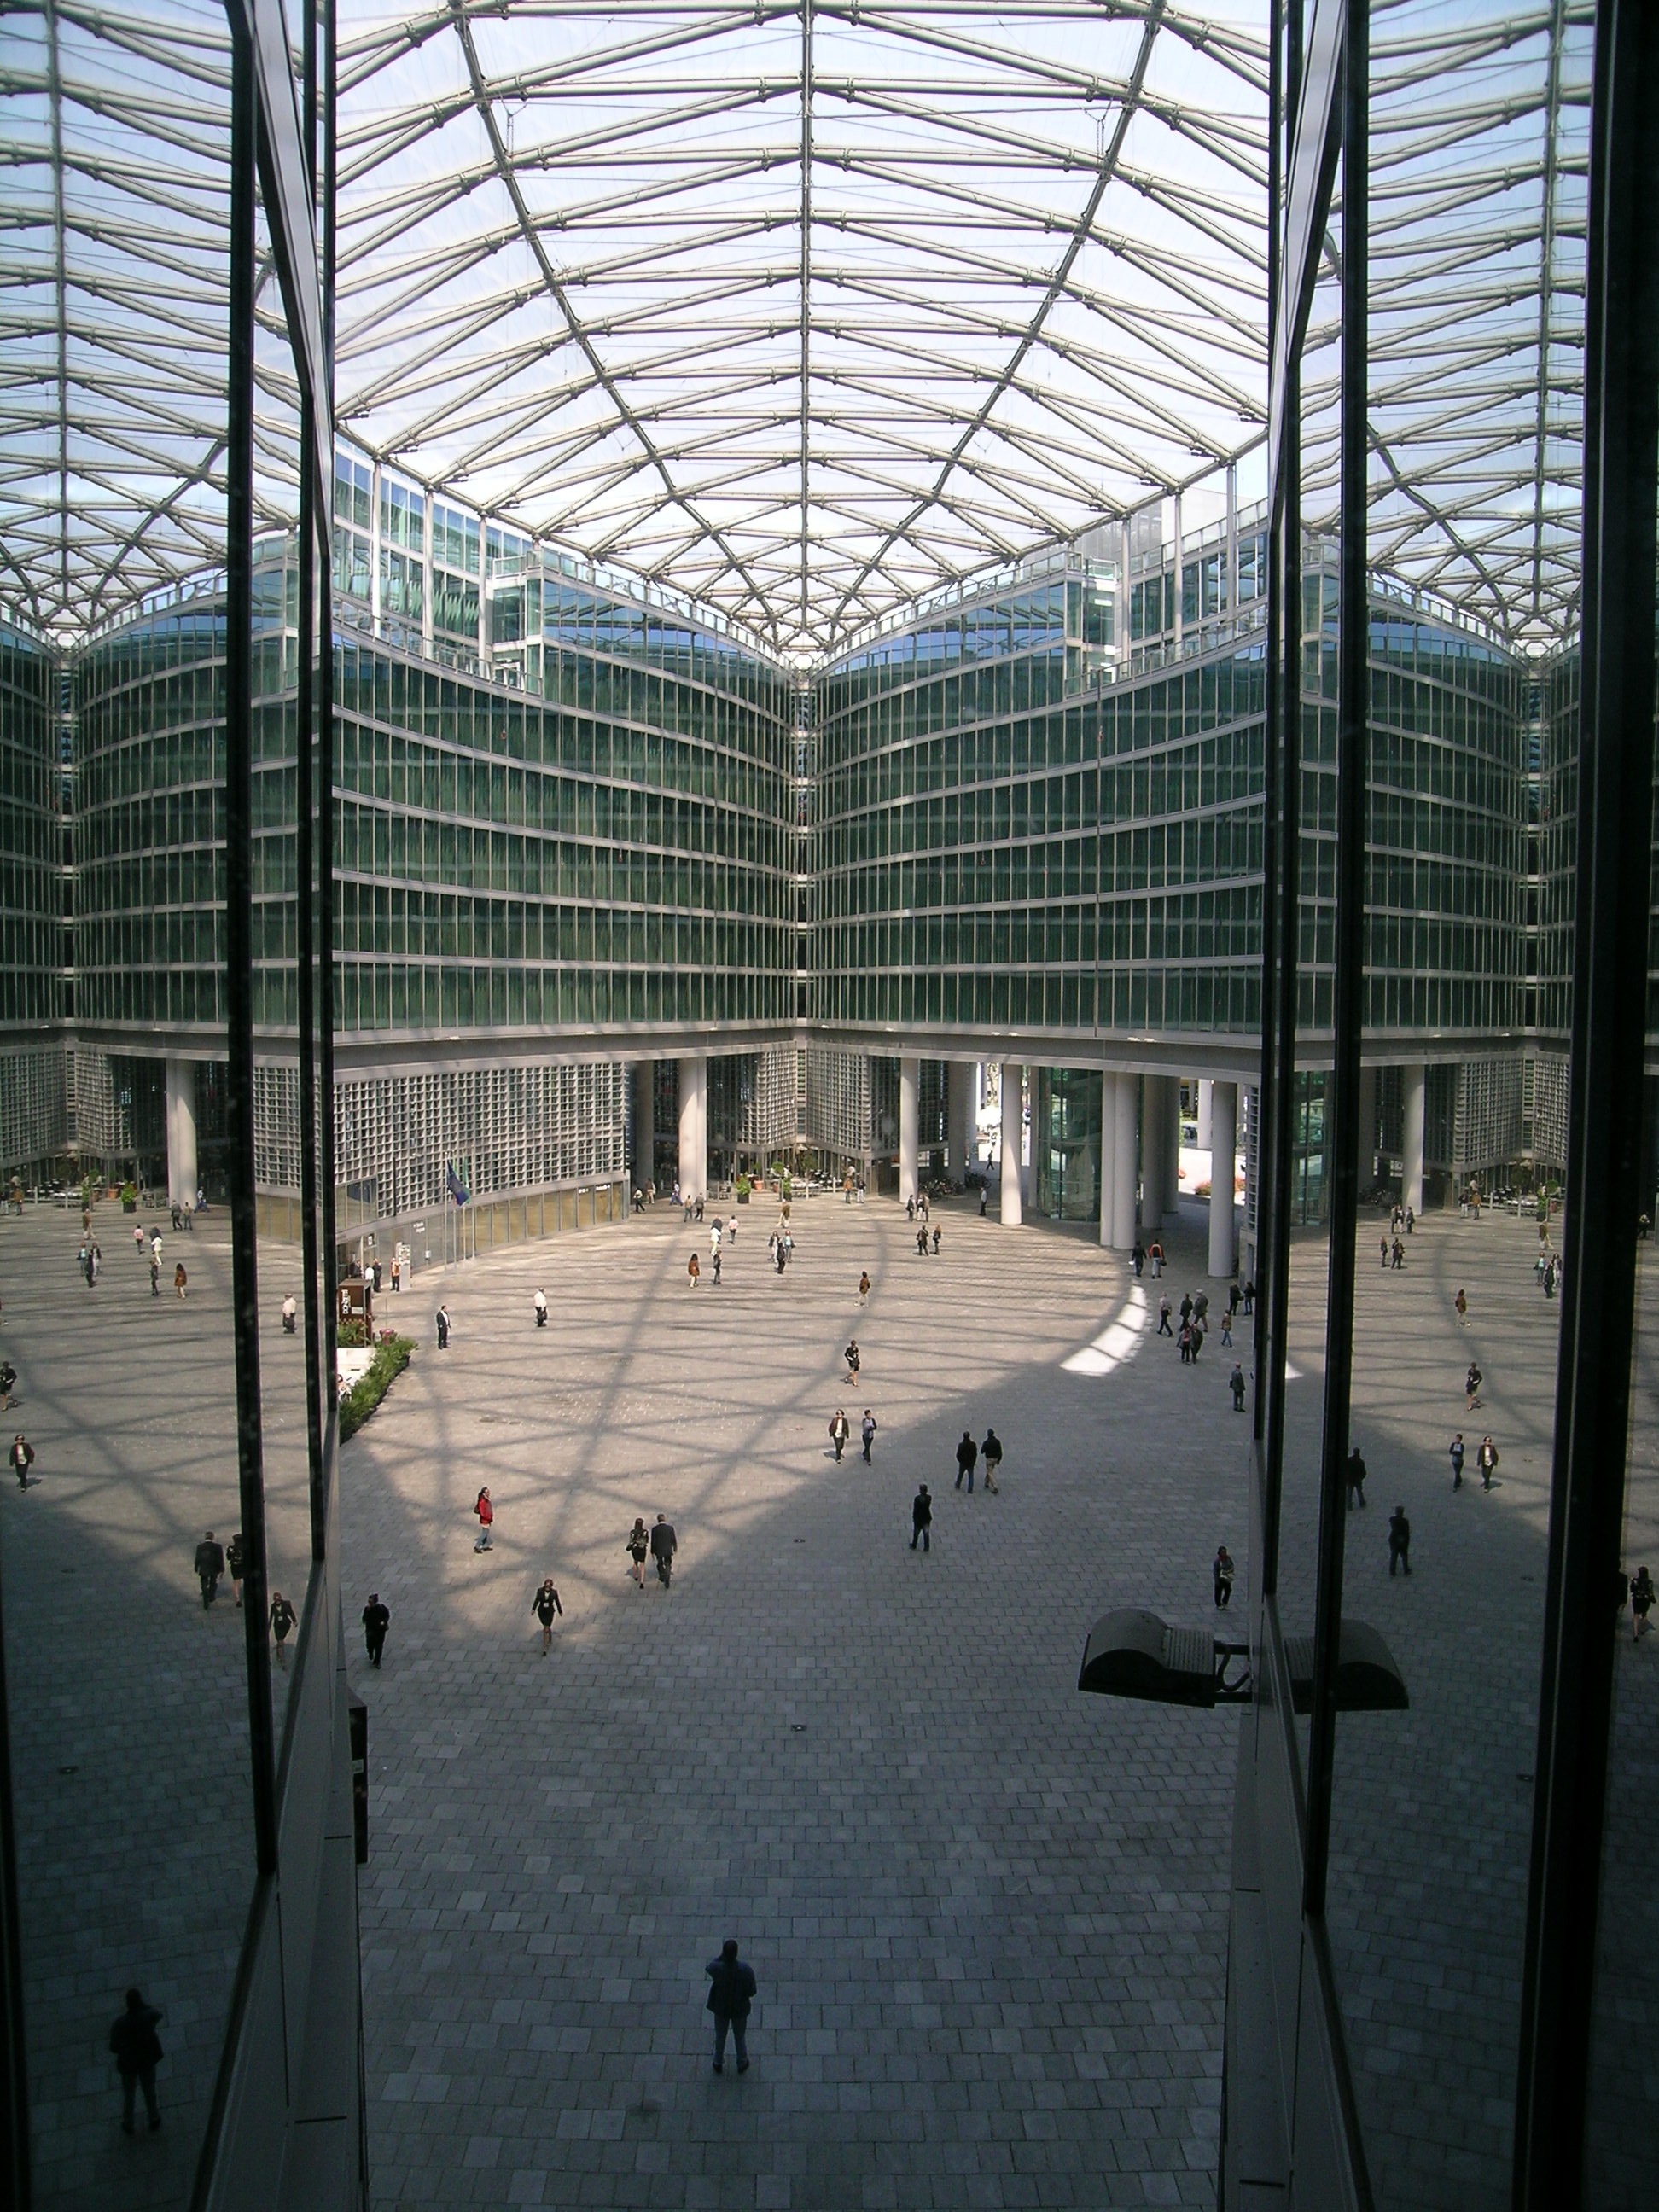
architecture, structure, window, lighting, tourist attraction, milan, shape, glimpse, urban area, outdoor structure, piazza veneto, palazzo region